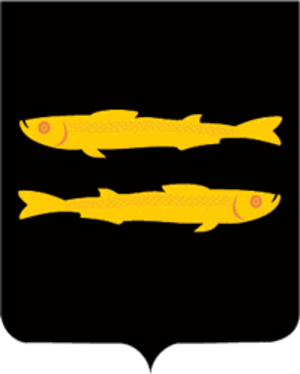
Pereslavl-Zalesskij
"Pereslavl-Zalesskij er en by i Jaroslavl oblast i Centrale føderale distrikt i Den Russiske Føderation ved floden Zaj. Pereslavl-Zalesskij har 39.105 indbyggere. Byen ligger 140 km fra Moskva, på motorvejen M8 ""Kholmogory"", Moskva - Arkhangelsk, ved bredden af Plesjtjeevo-søen ved udmundingen af Trubezj-floden. Byen er Center for nationalparken ""Plescheevo Lake"". Pereslavl-Zalesskij var endestationen for en smalsporet jernbane til transport af tørv fra Berendejevo. Jernbanen blev nedlagt i 1990'erne.